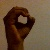
The image shows a hand gesture representing the letter 'O' in Indian Sign Language.